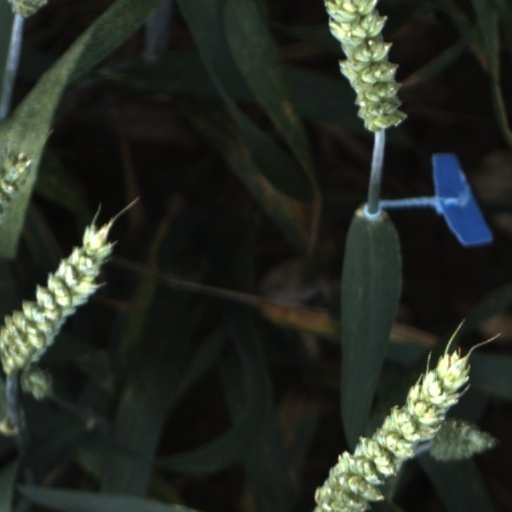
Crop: wheat